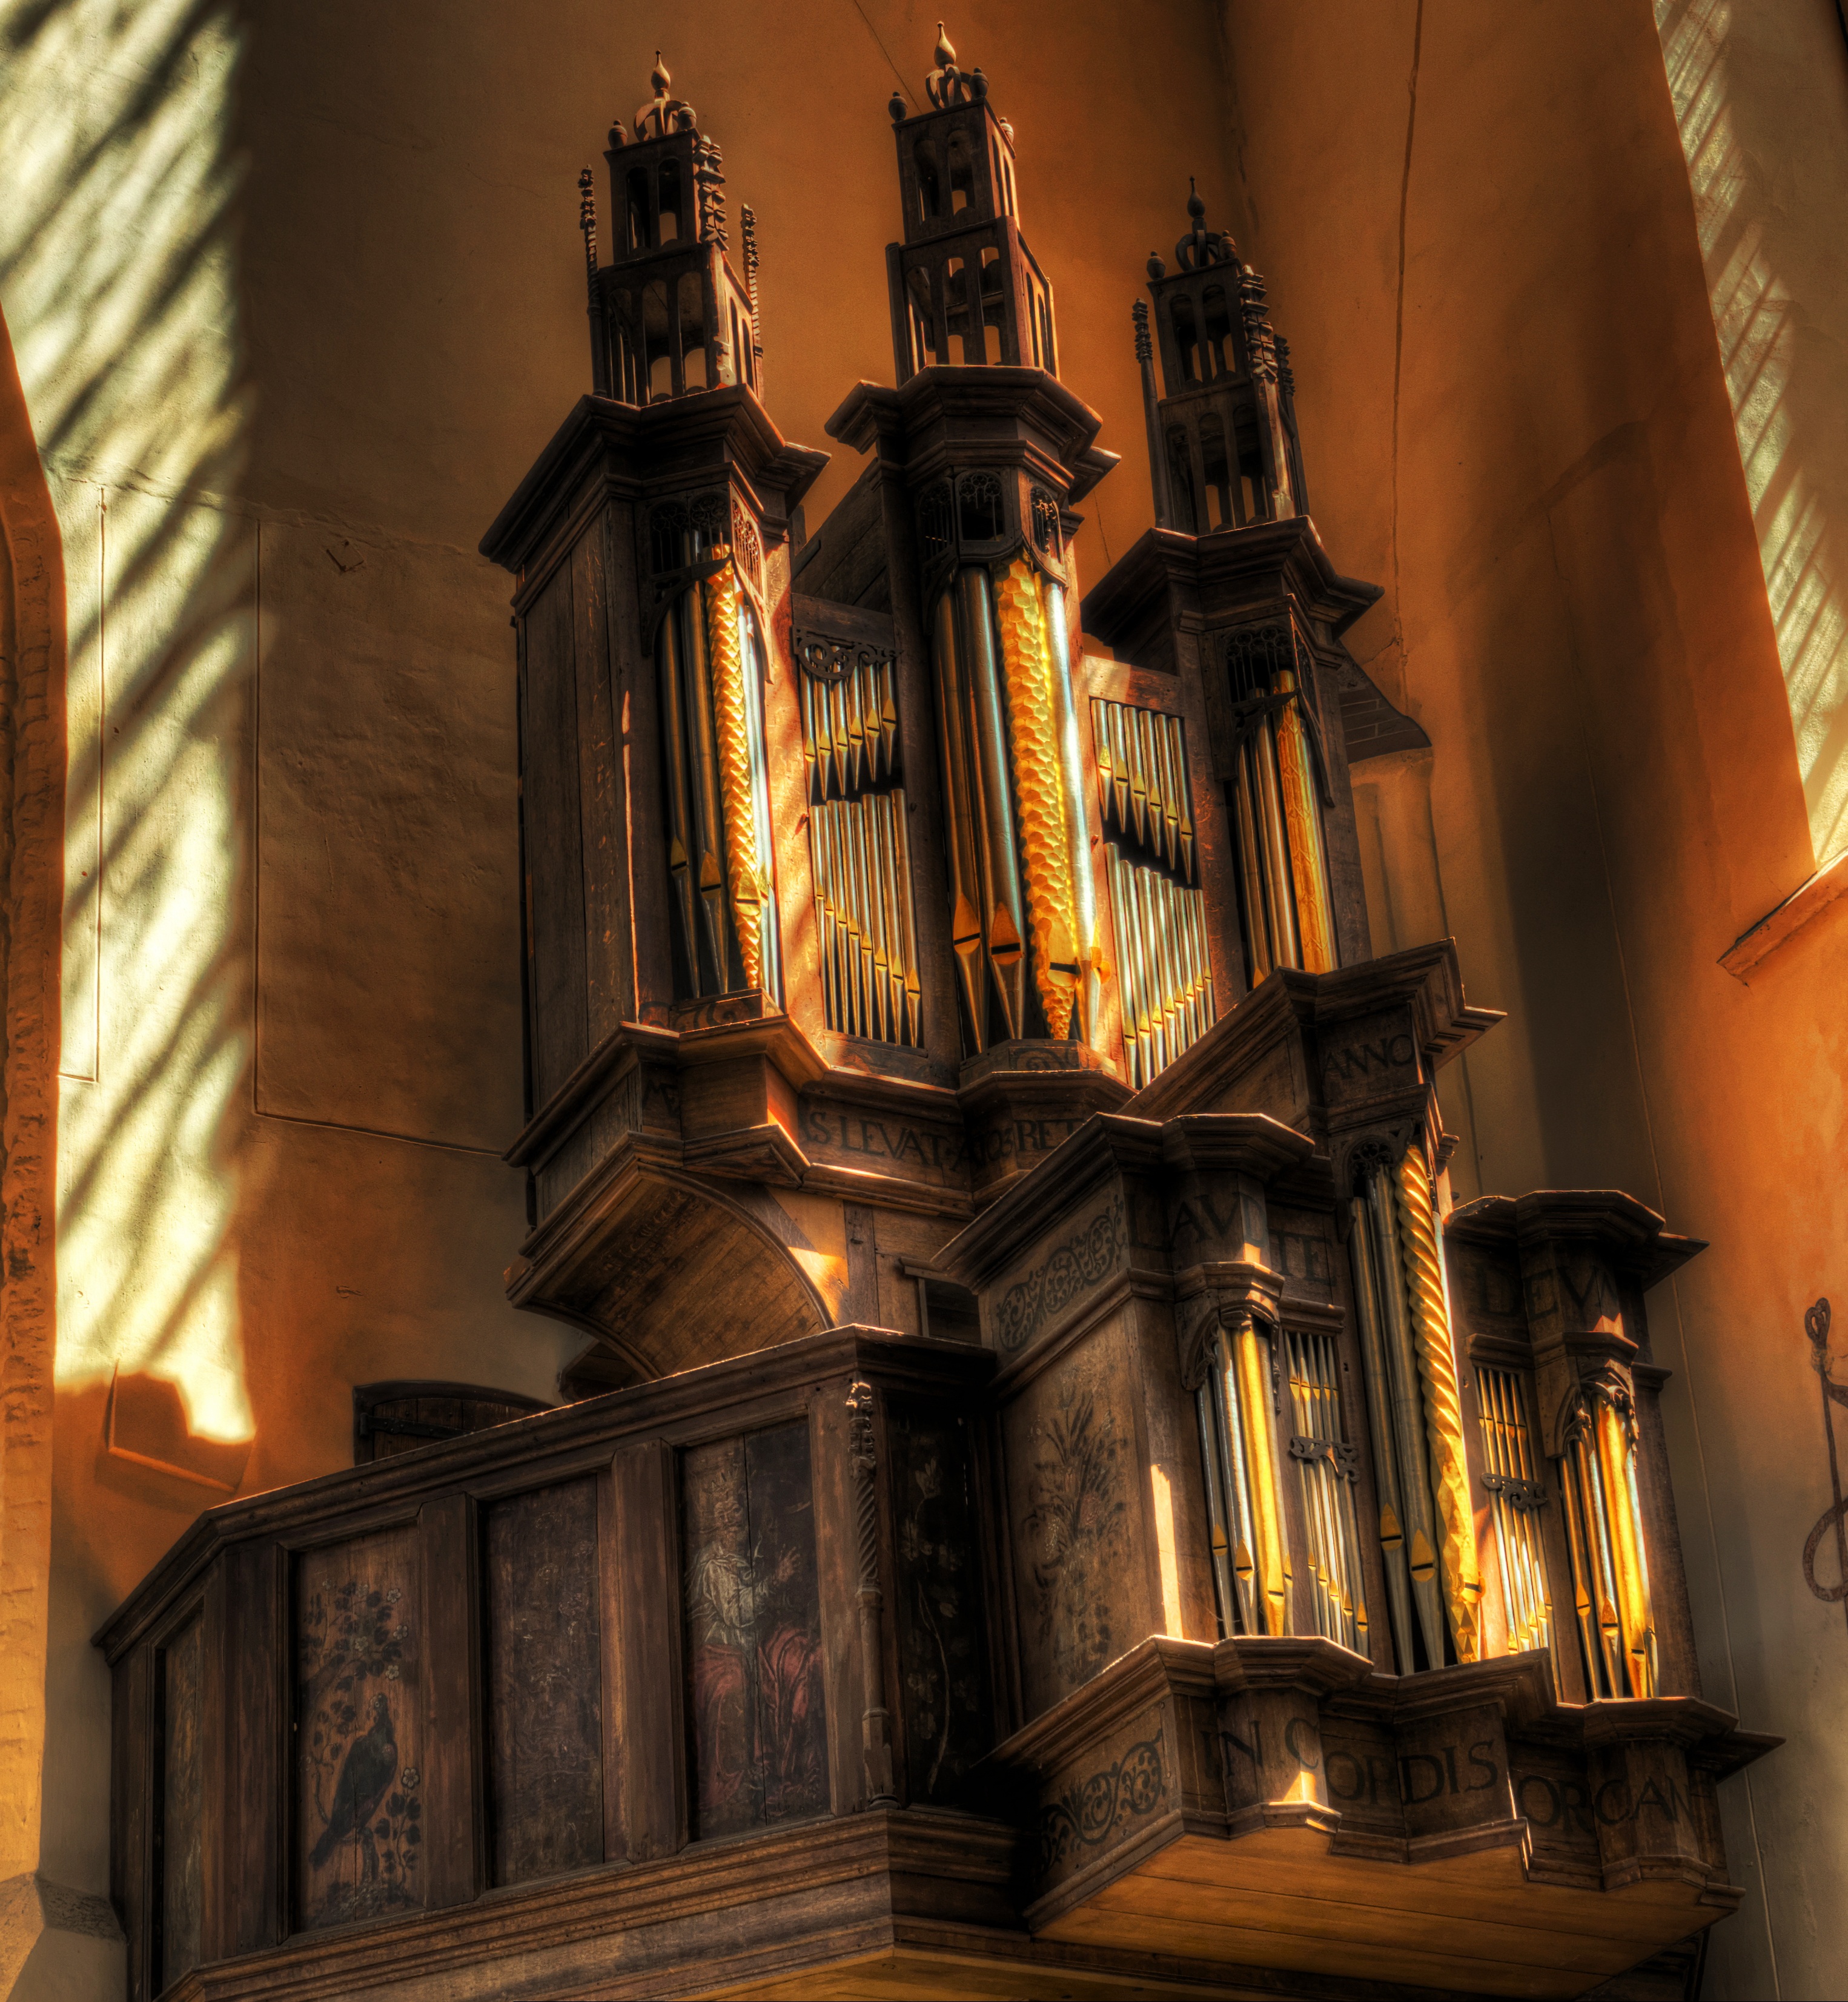
music, architecture, antique, building, column, religion, church, cathedral, chapel, historic, lighting, place of worship, musical instrument, hdr, altar, faith, organ, ancient history, pipe organ